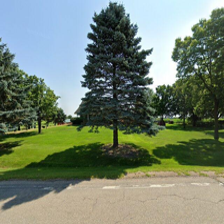
Label: streetView